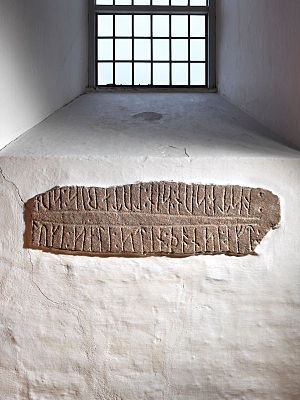
Ferslev-stenen 1
Foto af Roberto Fortuna
Ferslev-stenen 1 er en runesten, fundet i Ferslev. Stenen, der er tilhugget til byggesten, omtales først af Johannes Mejer i 1654. Den sad dengang i Ferslev kirkes triumfmur, således at de nederste to ord var skjult bag korets nordmur. Nu er den indmuret i våbenhuset på indersiden. Fra Ferslev stammer også et fragment af en anden runesten Ferslev-stenen 2, som er gået tabt før 1870, hvor Magnus Petersen eftersøgte det.